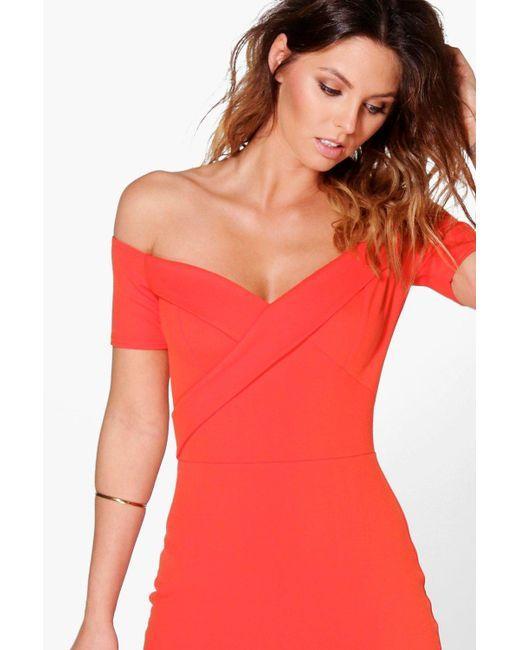
Orangefarbenes Seidenkleid mit goldenem Armband